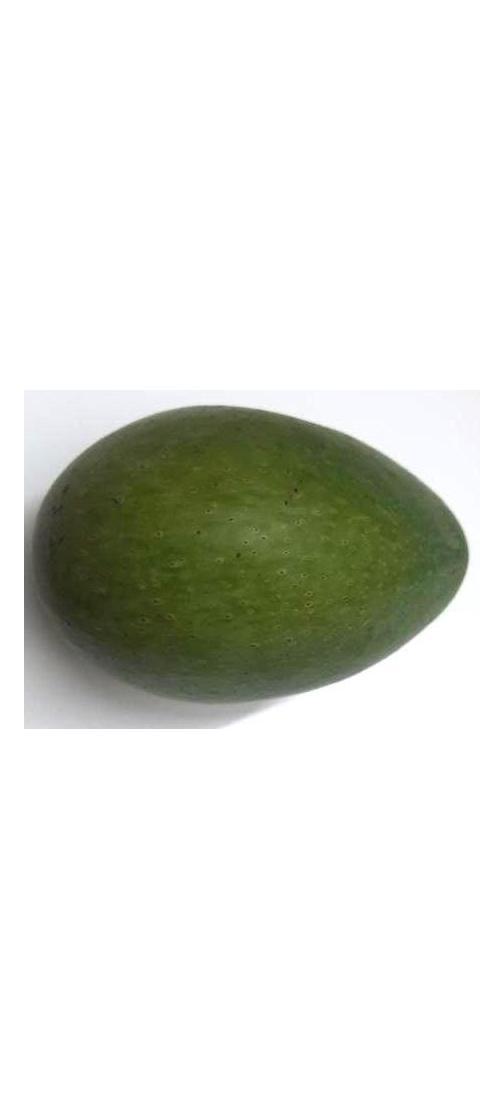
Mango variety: Ashshina Zhinuk